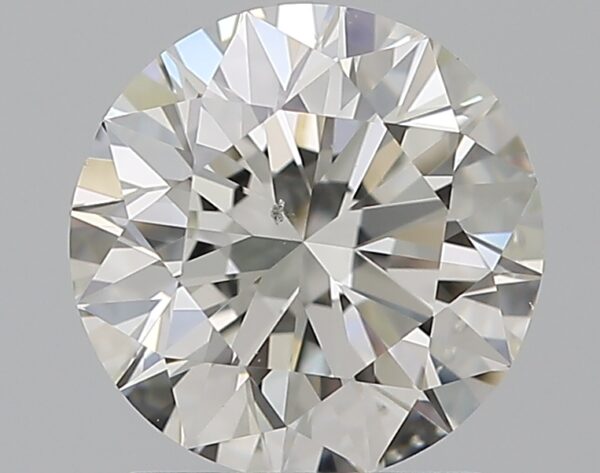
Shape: round
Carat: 1.51
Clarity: SI1
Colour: H
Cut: EX
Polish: EX
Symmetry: EX
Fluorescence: N
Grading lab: GIA
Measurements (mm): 7.24 x 7.29 x 4.58